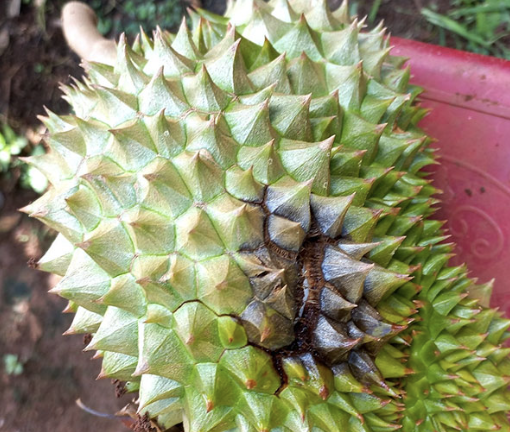
Label: fruit_rot